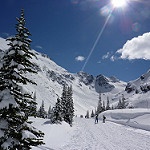
Scene: Outdoor